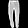
Label: Trouser